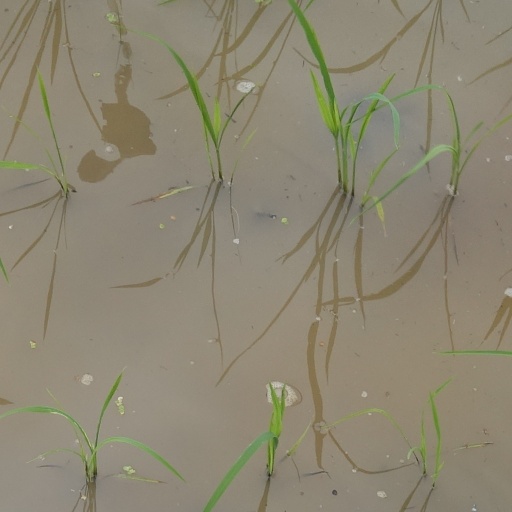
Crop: rice